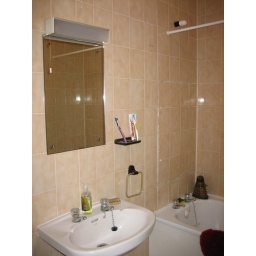
&amp;quot;Before&amp;quot; photos of the bathroom - sink and very ugly light. Note the dalek in the corner